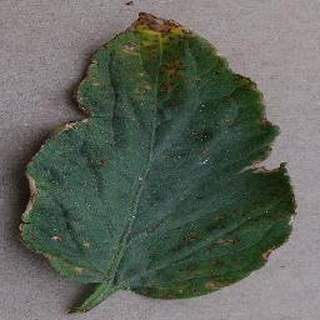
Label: tomato_bacterial_spot